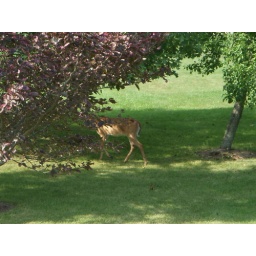
A deer was eating the fruit of the trees in my dad's back yard